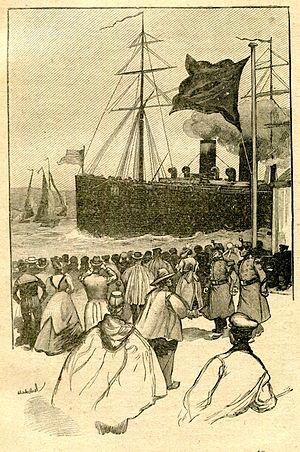
Illustration de la nouvelle ""Mon oncle Jules"" (de recueil ""Miss Harriet""): Et chaque dimanche, en regardant venir de l'horizon les gros vapeurs noirs vomissant sur le ciel des serpents de fumée, mon père répétait sa phrase éternelle...
Mon oncles Jules est une nouvelle de Guy de Maupassant, parue en 1883.